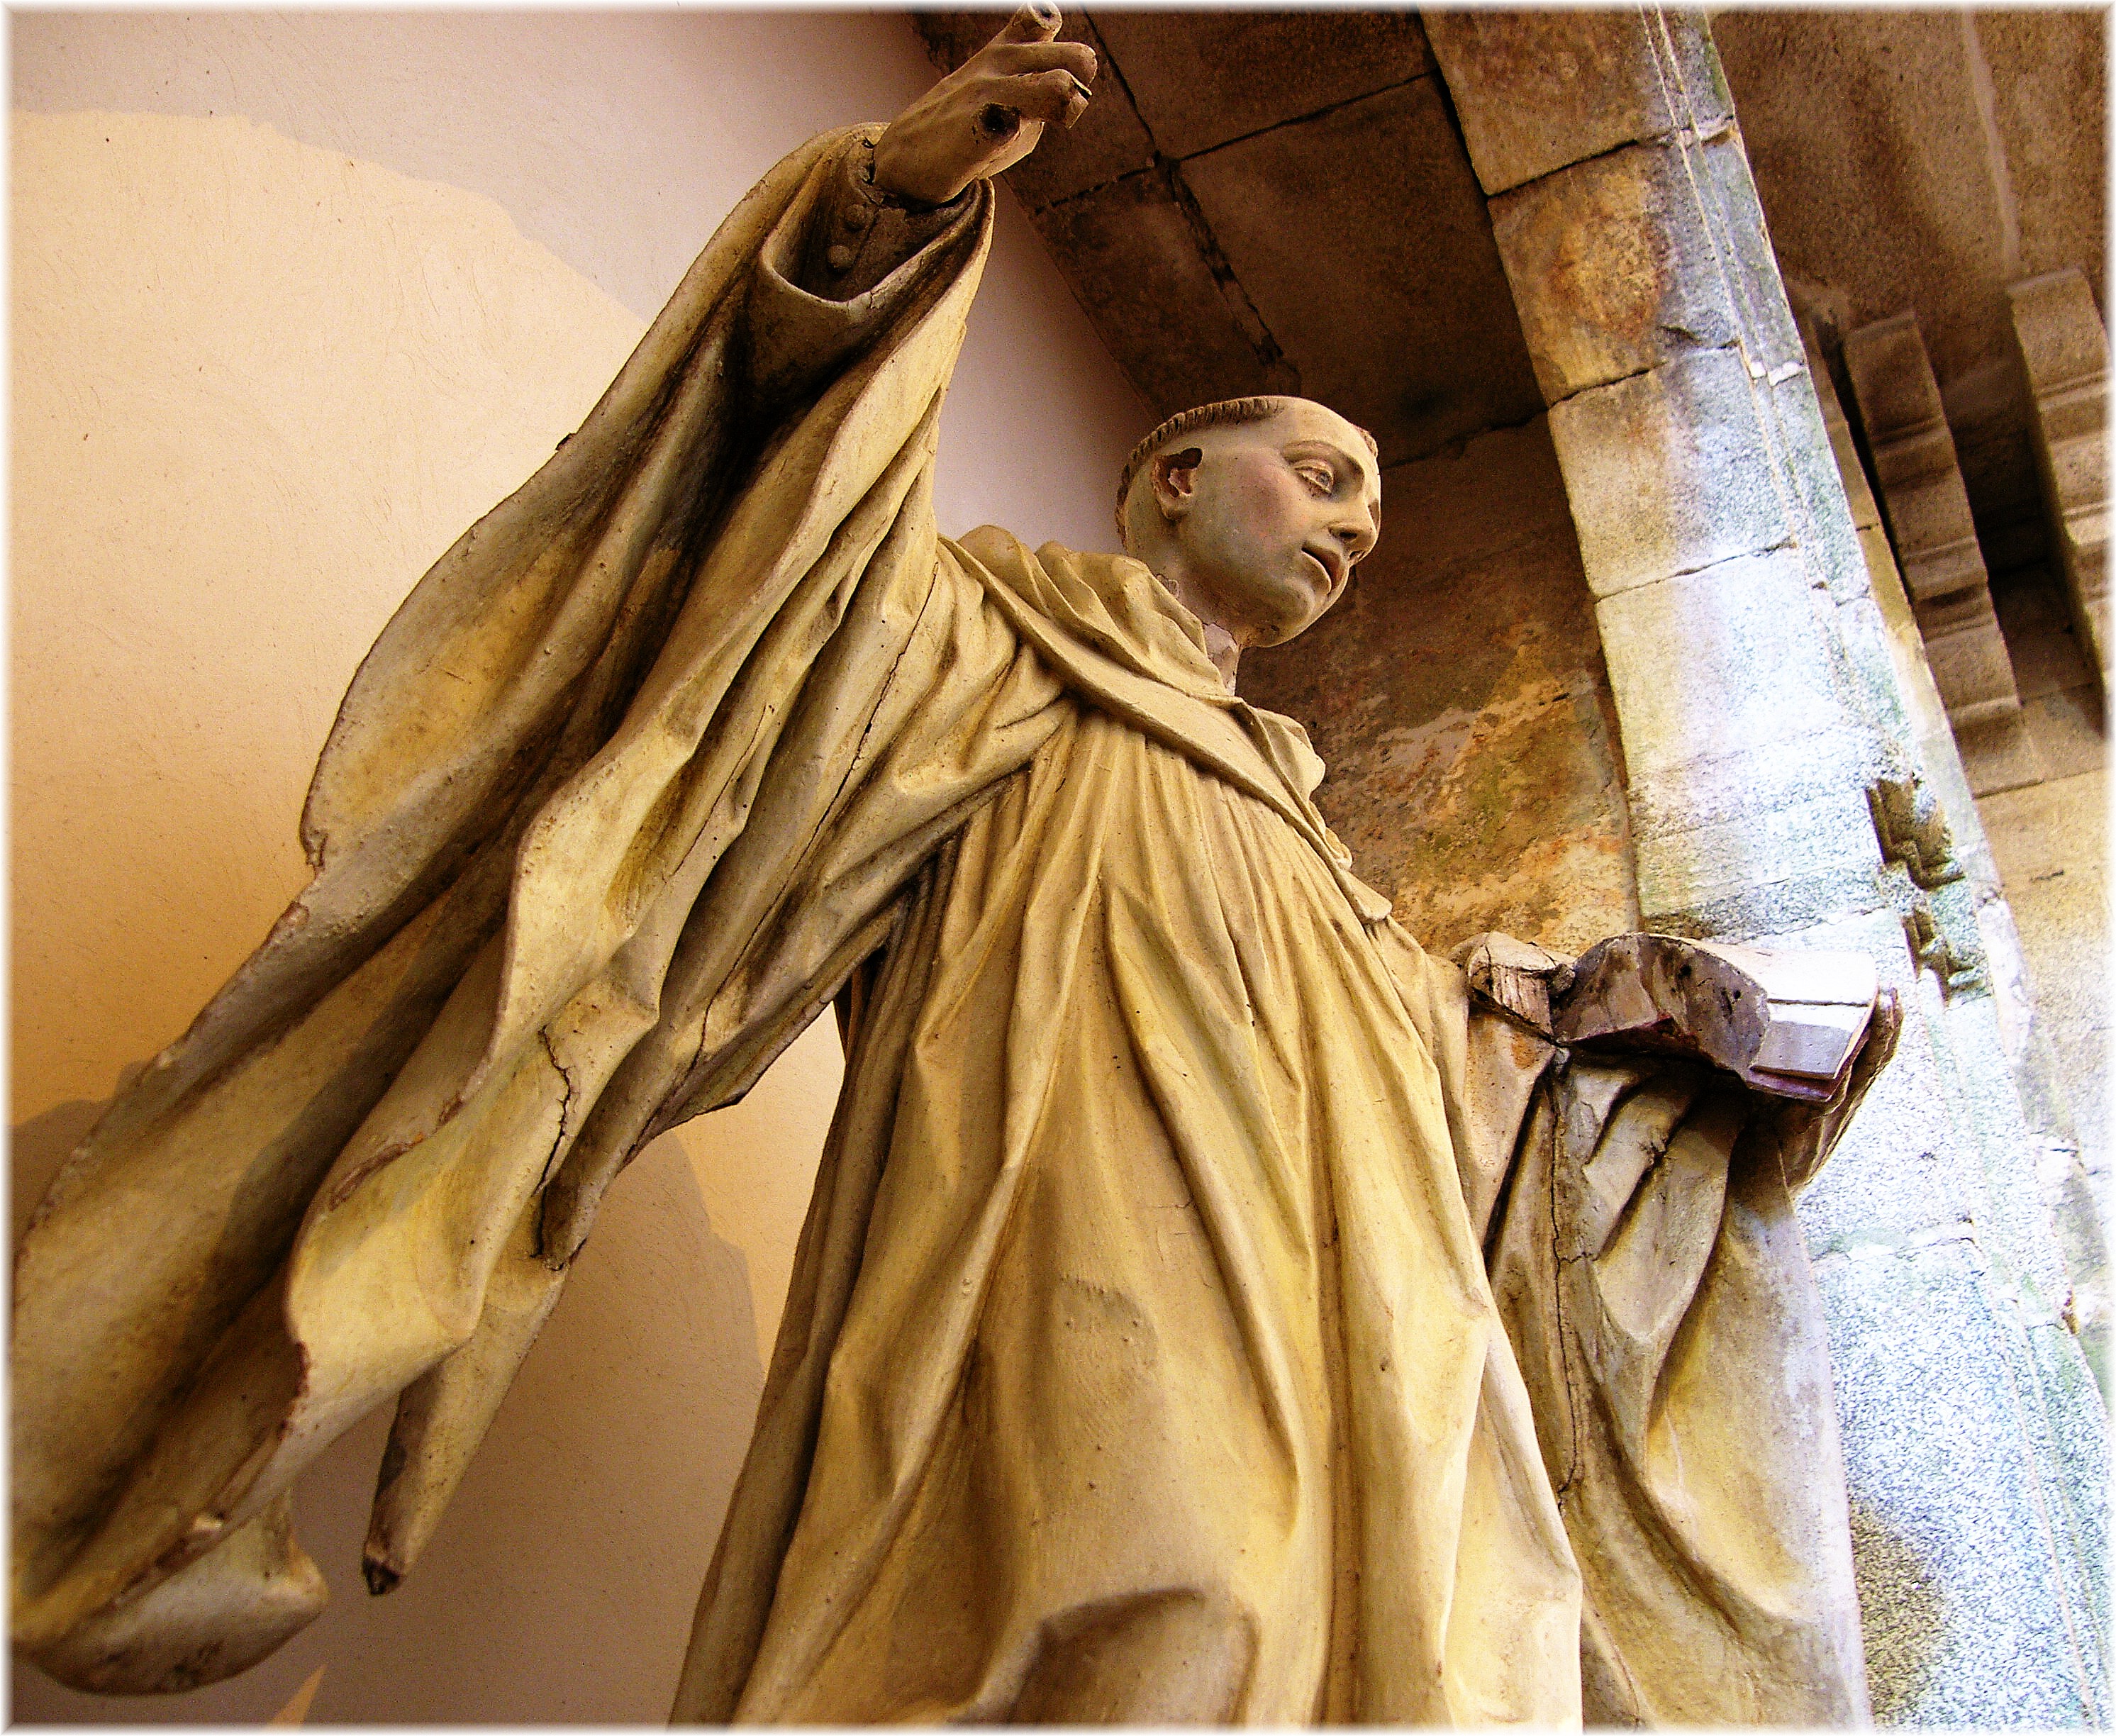
europe, statue, religion, clothing, sculpture, art, spain, espagne, temple, europa, escultura, iglesia, galicia, santo, monasterio, espanha, espana, galiza, igrexa, galice, mosteiro, monfero, provinciacoru a, provinciadacoru a, imagenreligiosa, ancient history